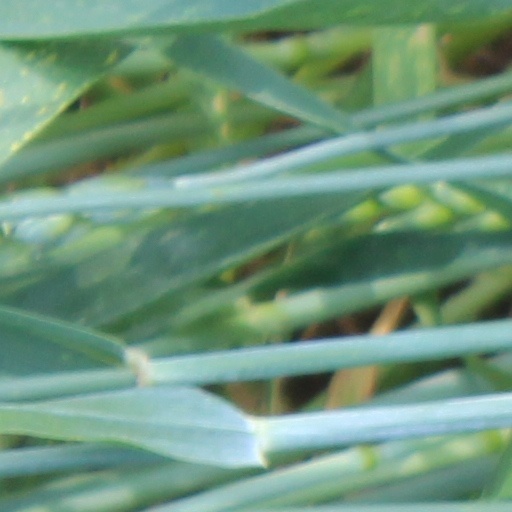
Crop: wheat